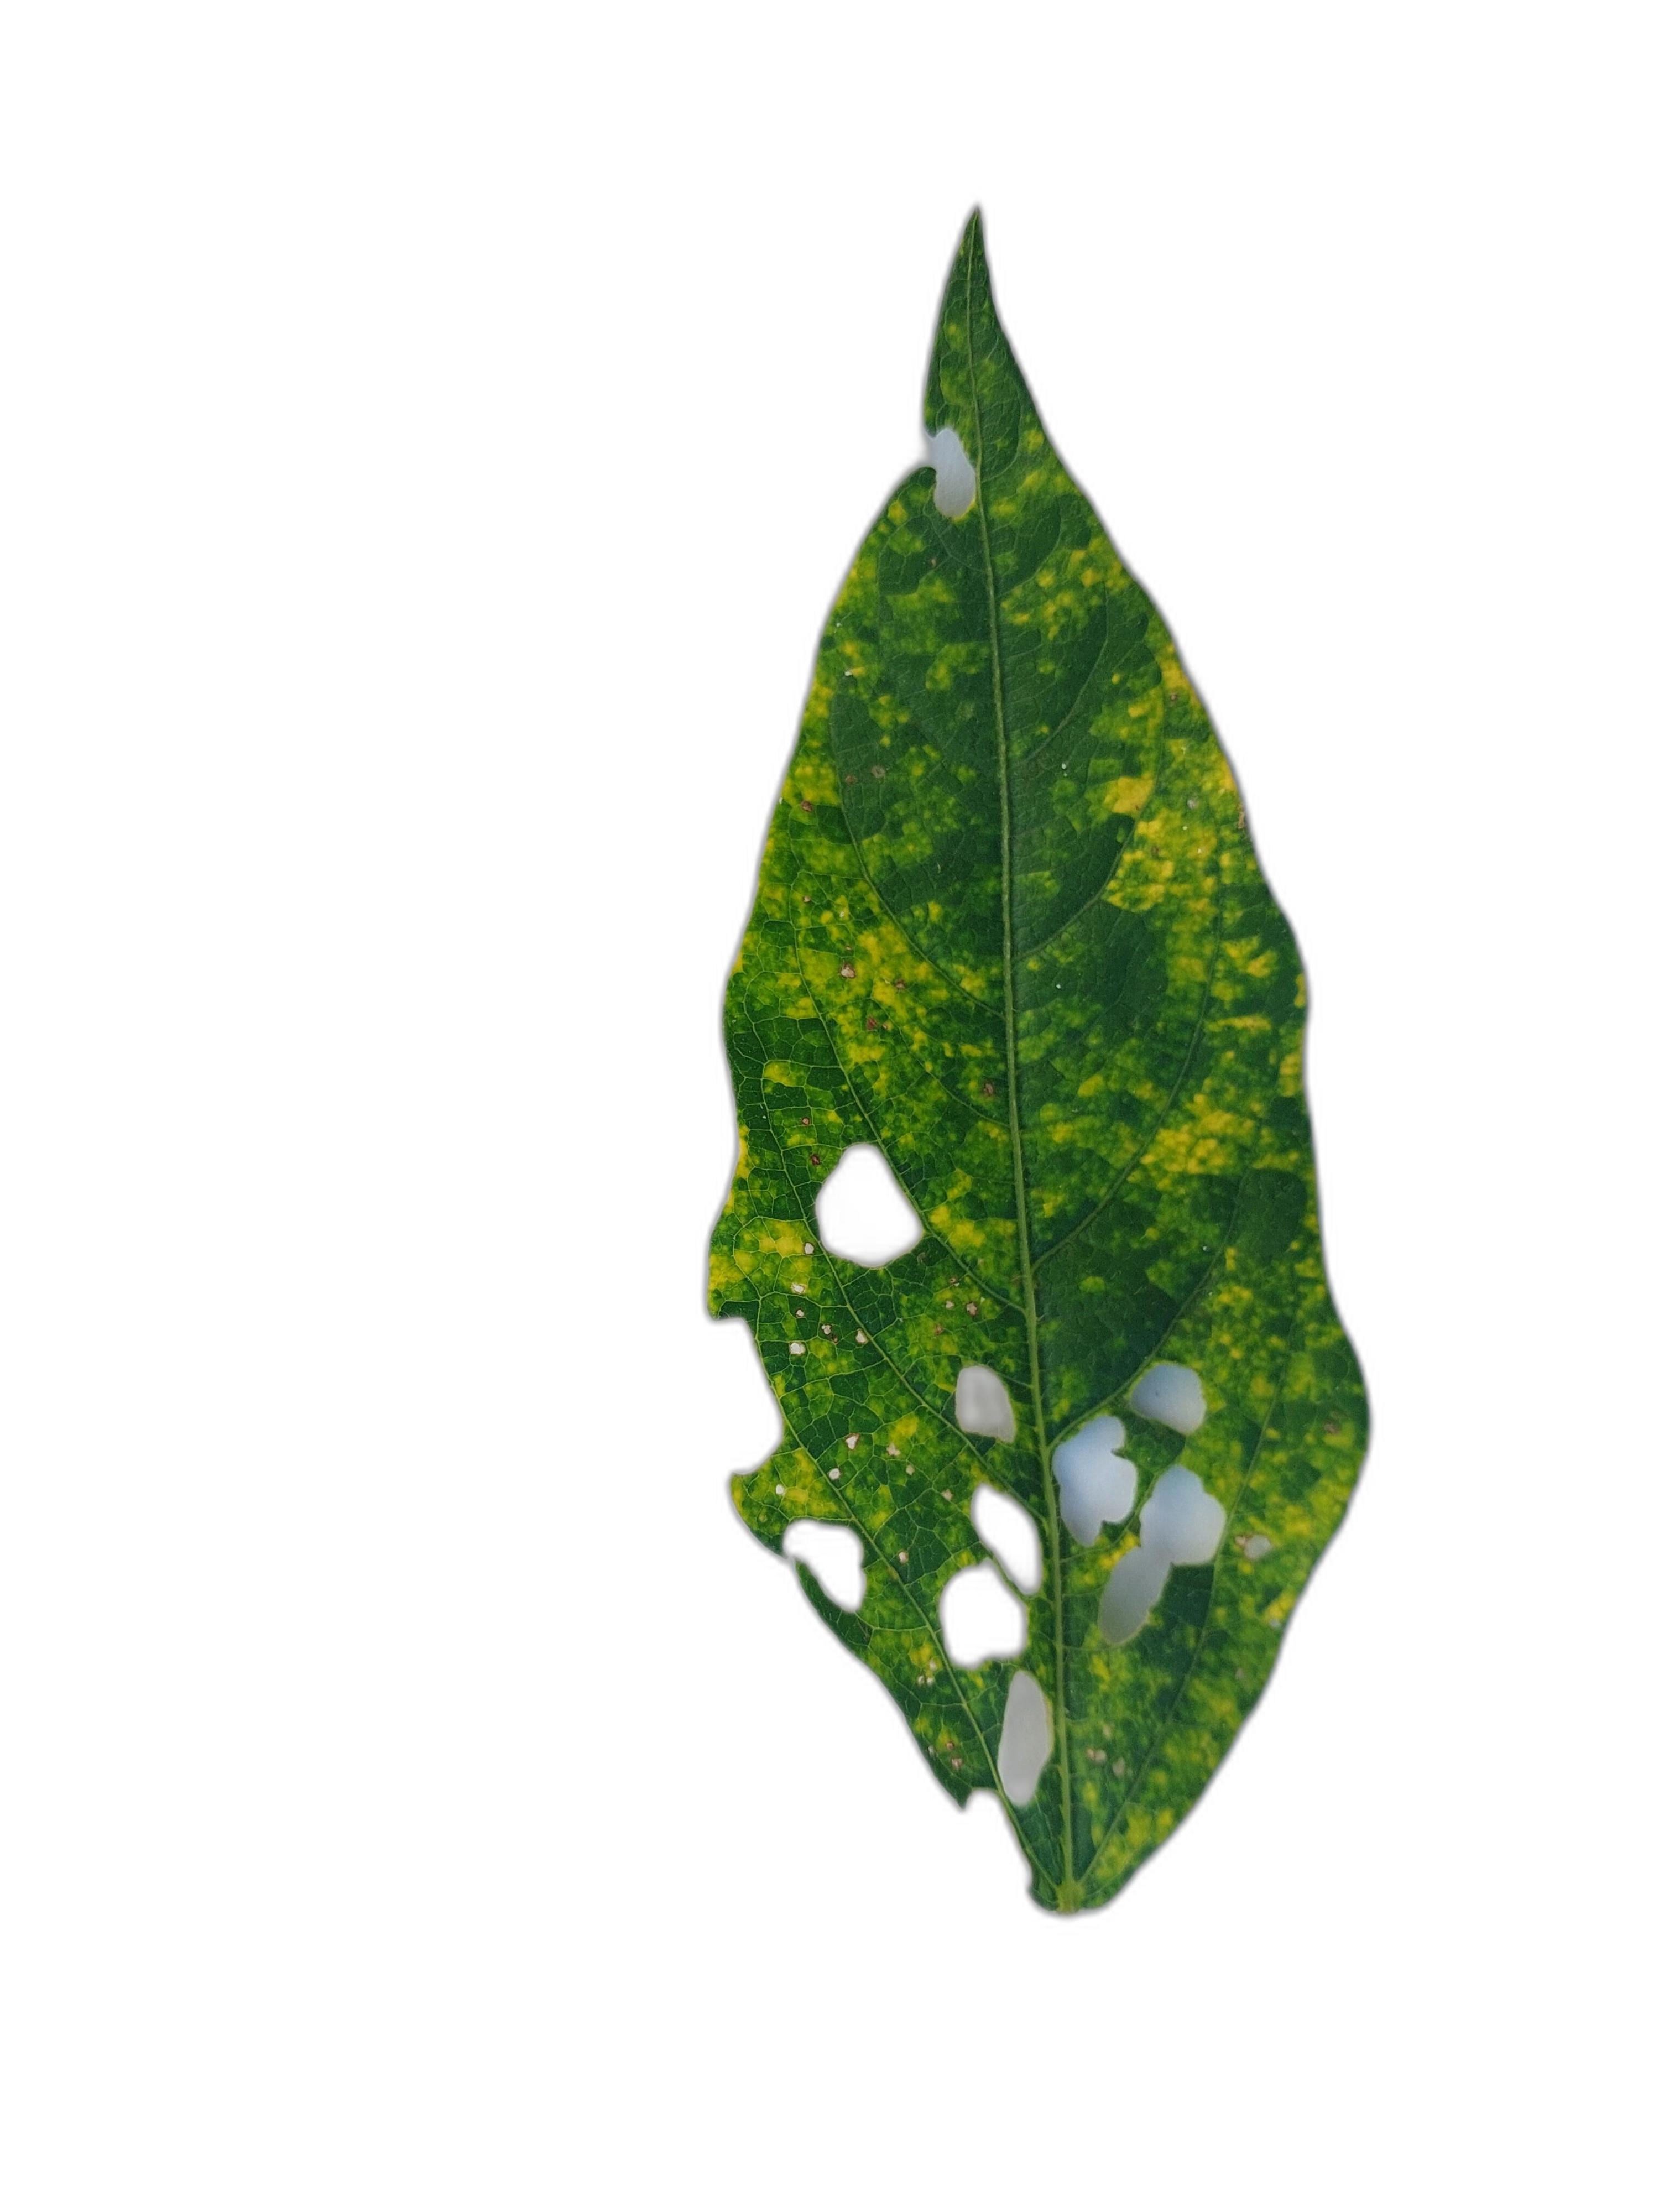
Label: Yellow Mosaic